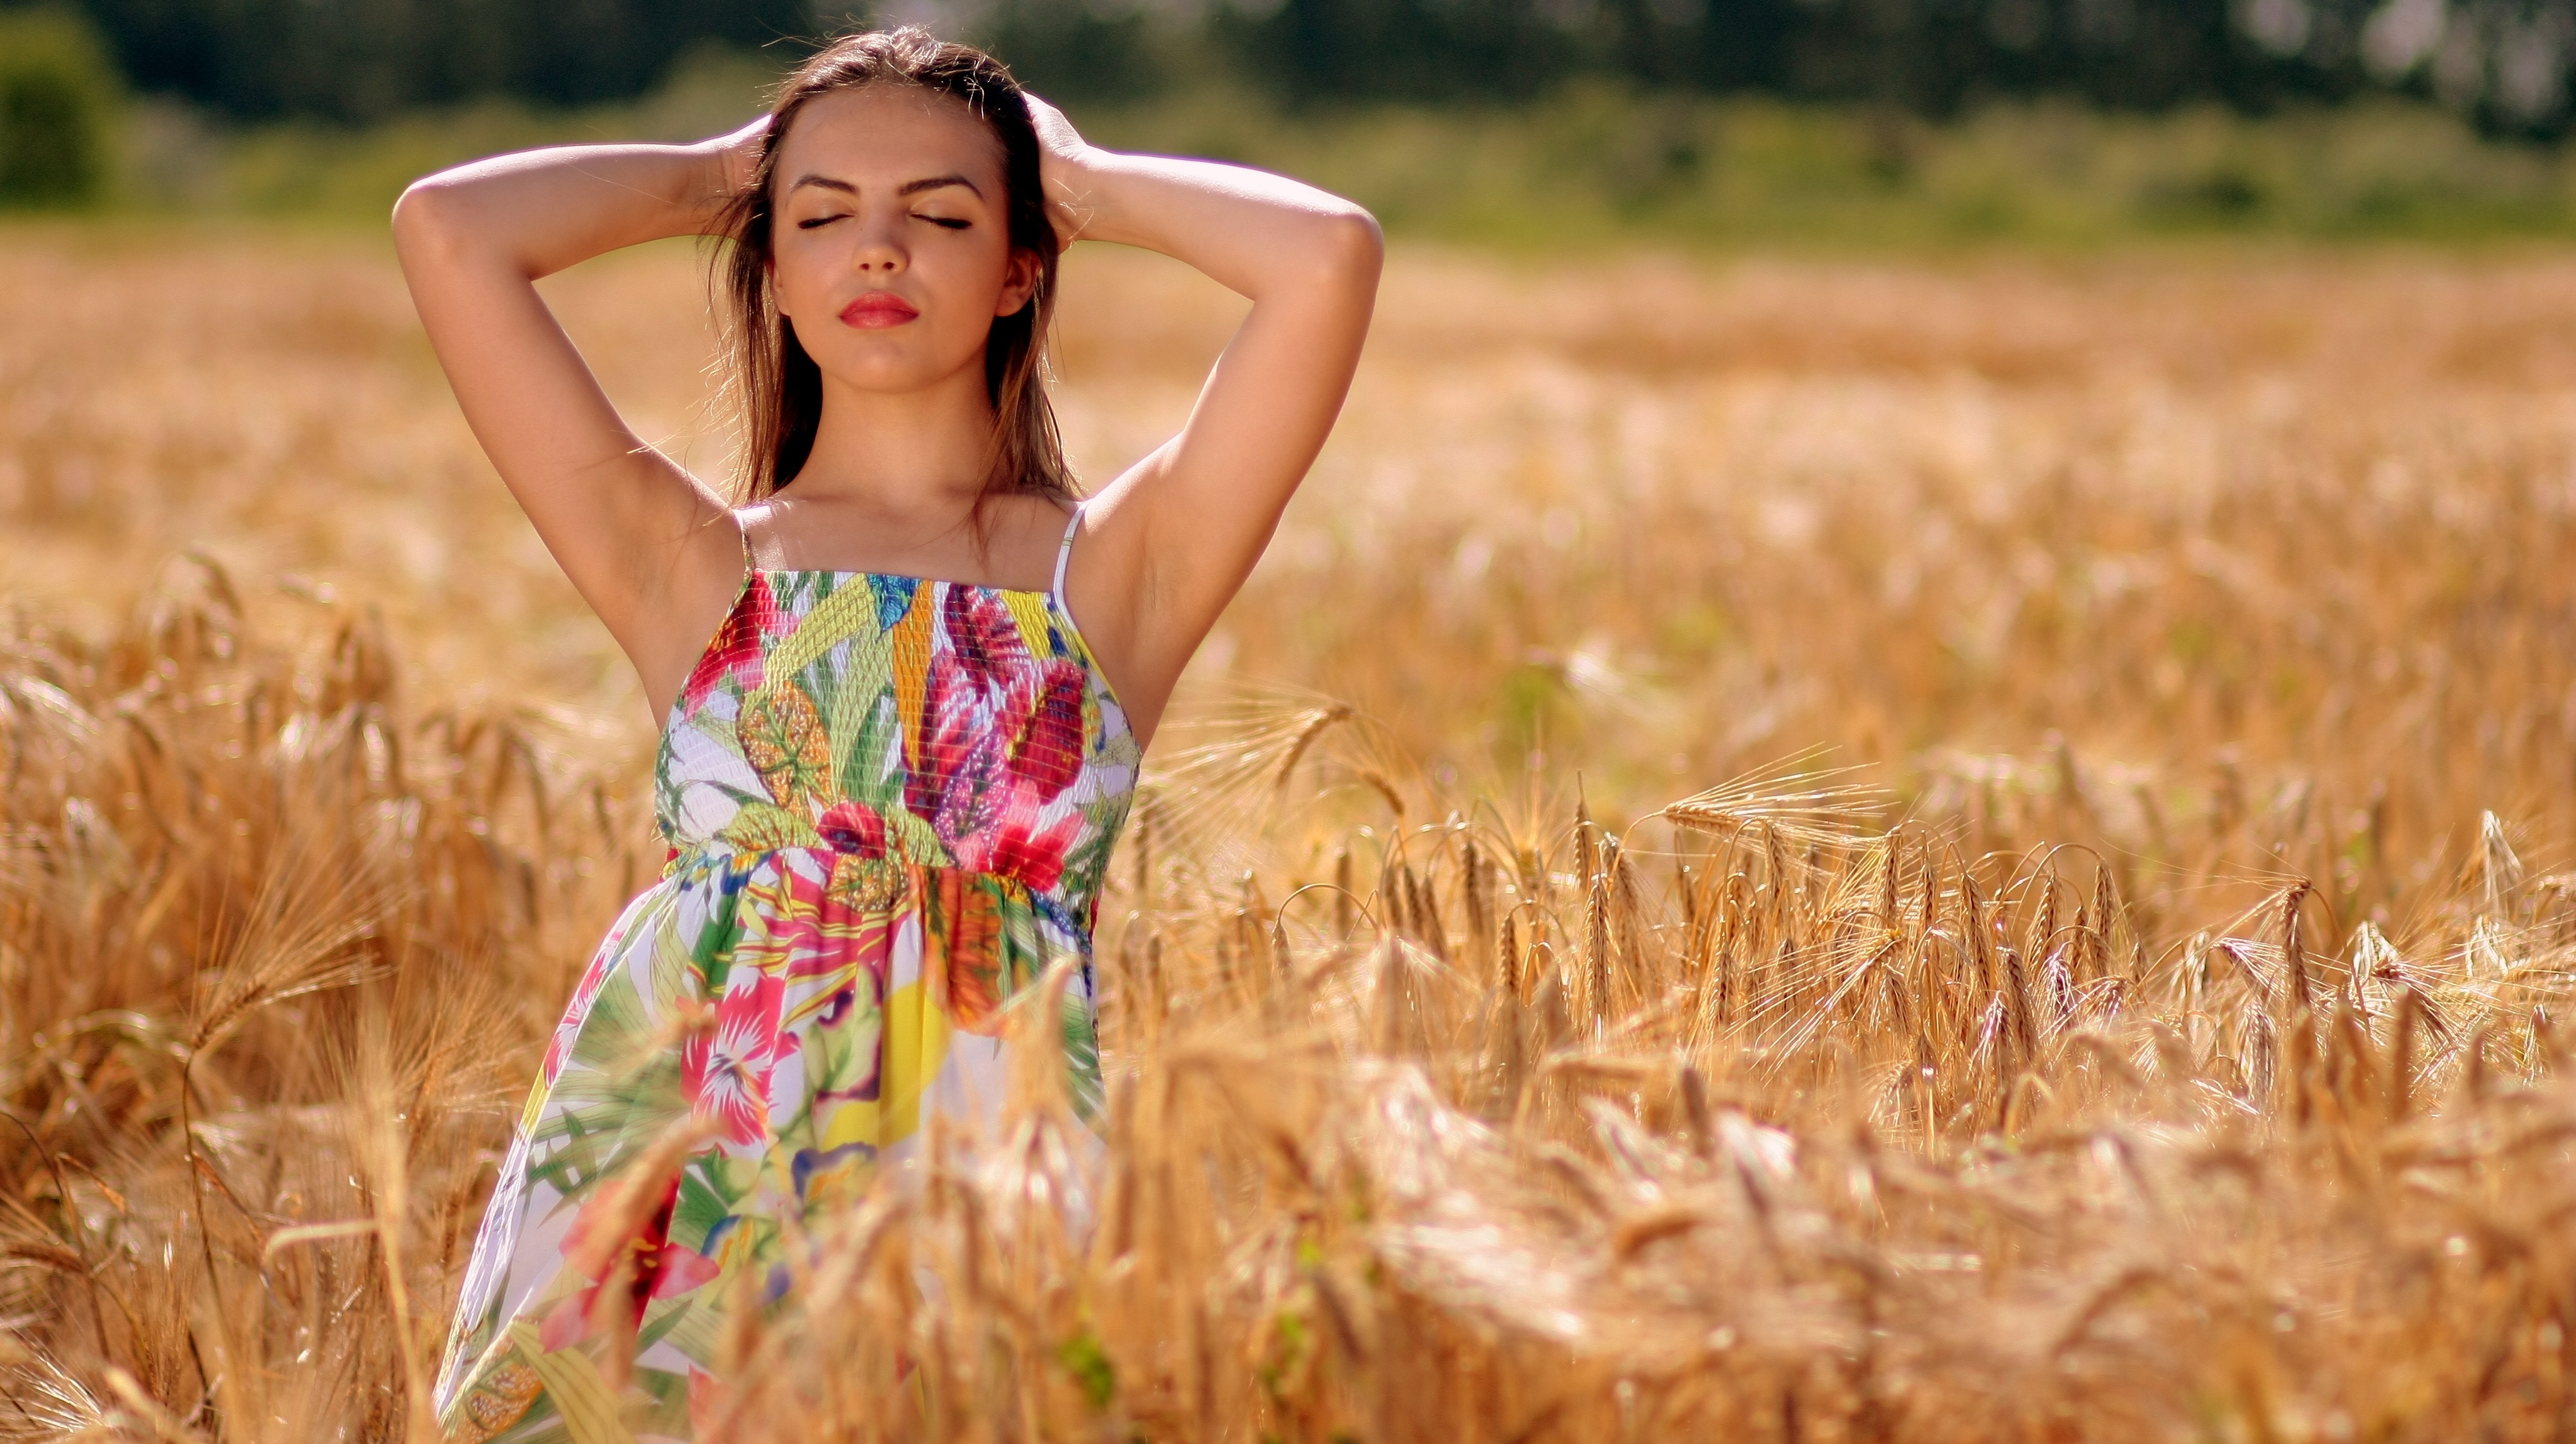
grass, girl, field, photography, meadow, flower, spice, season, camp, beauty, grau, photo shoot, grass family